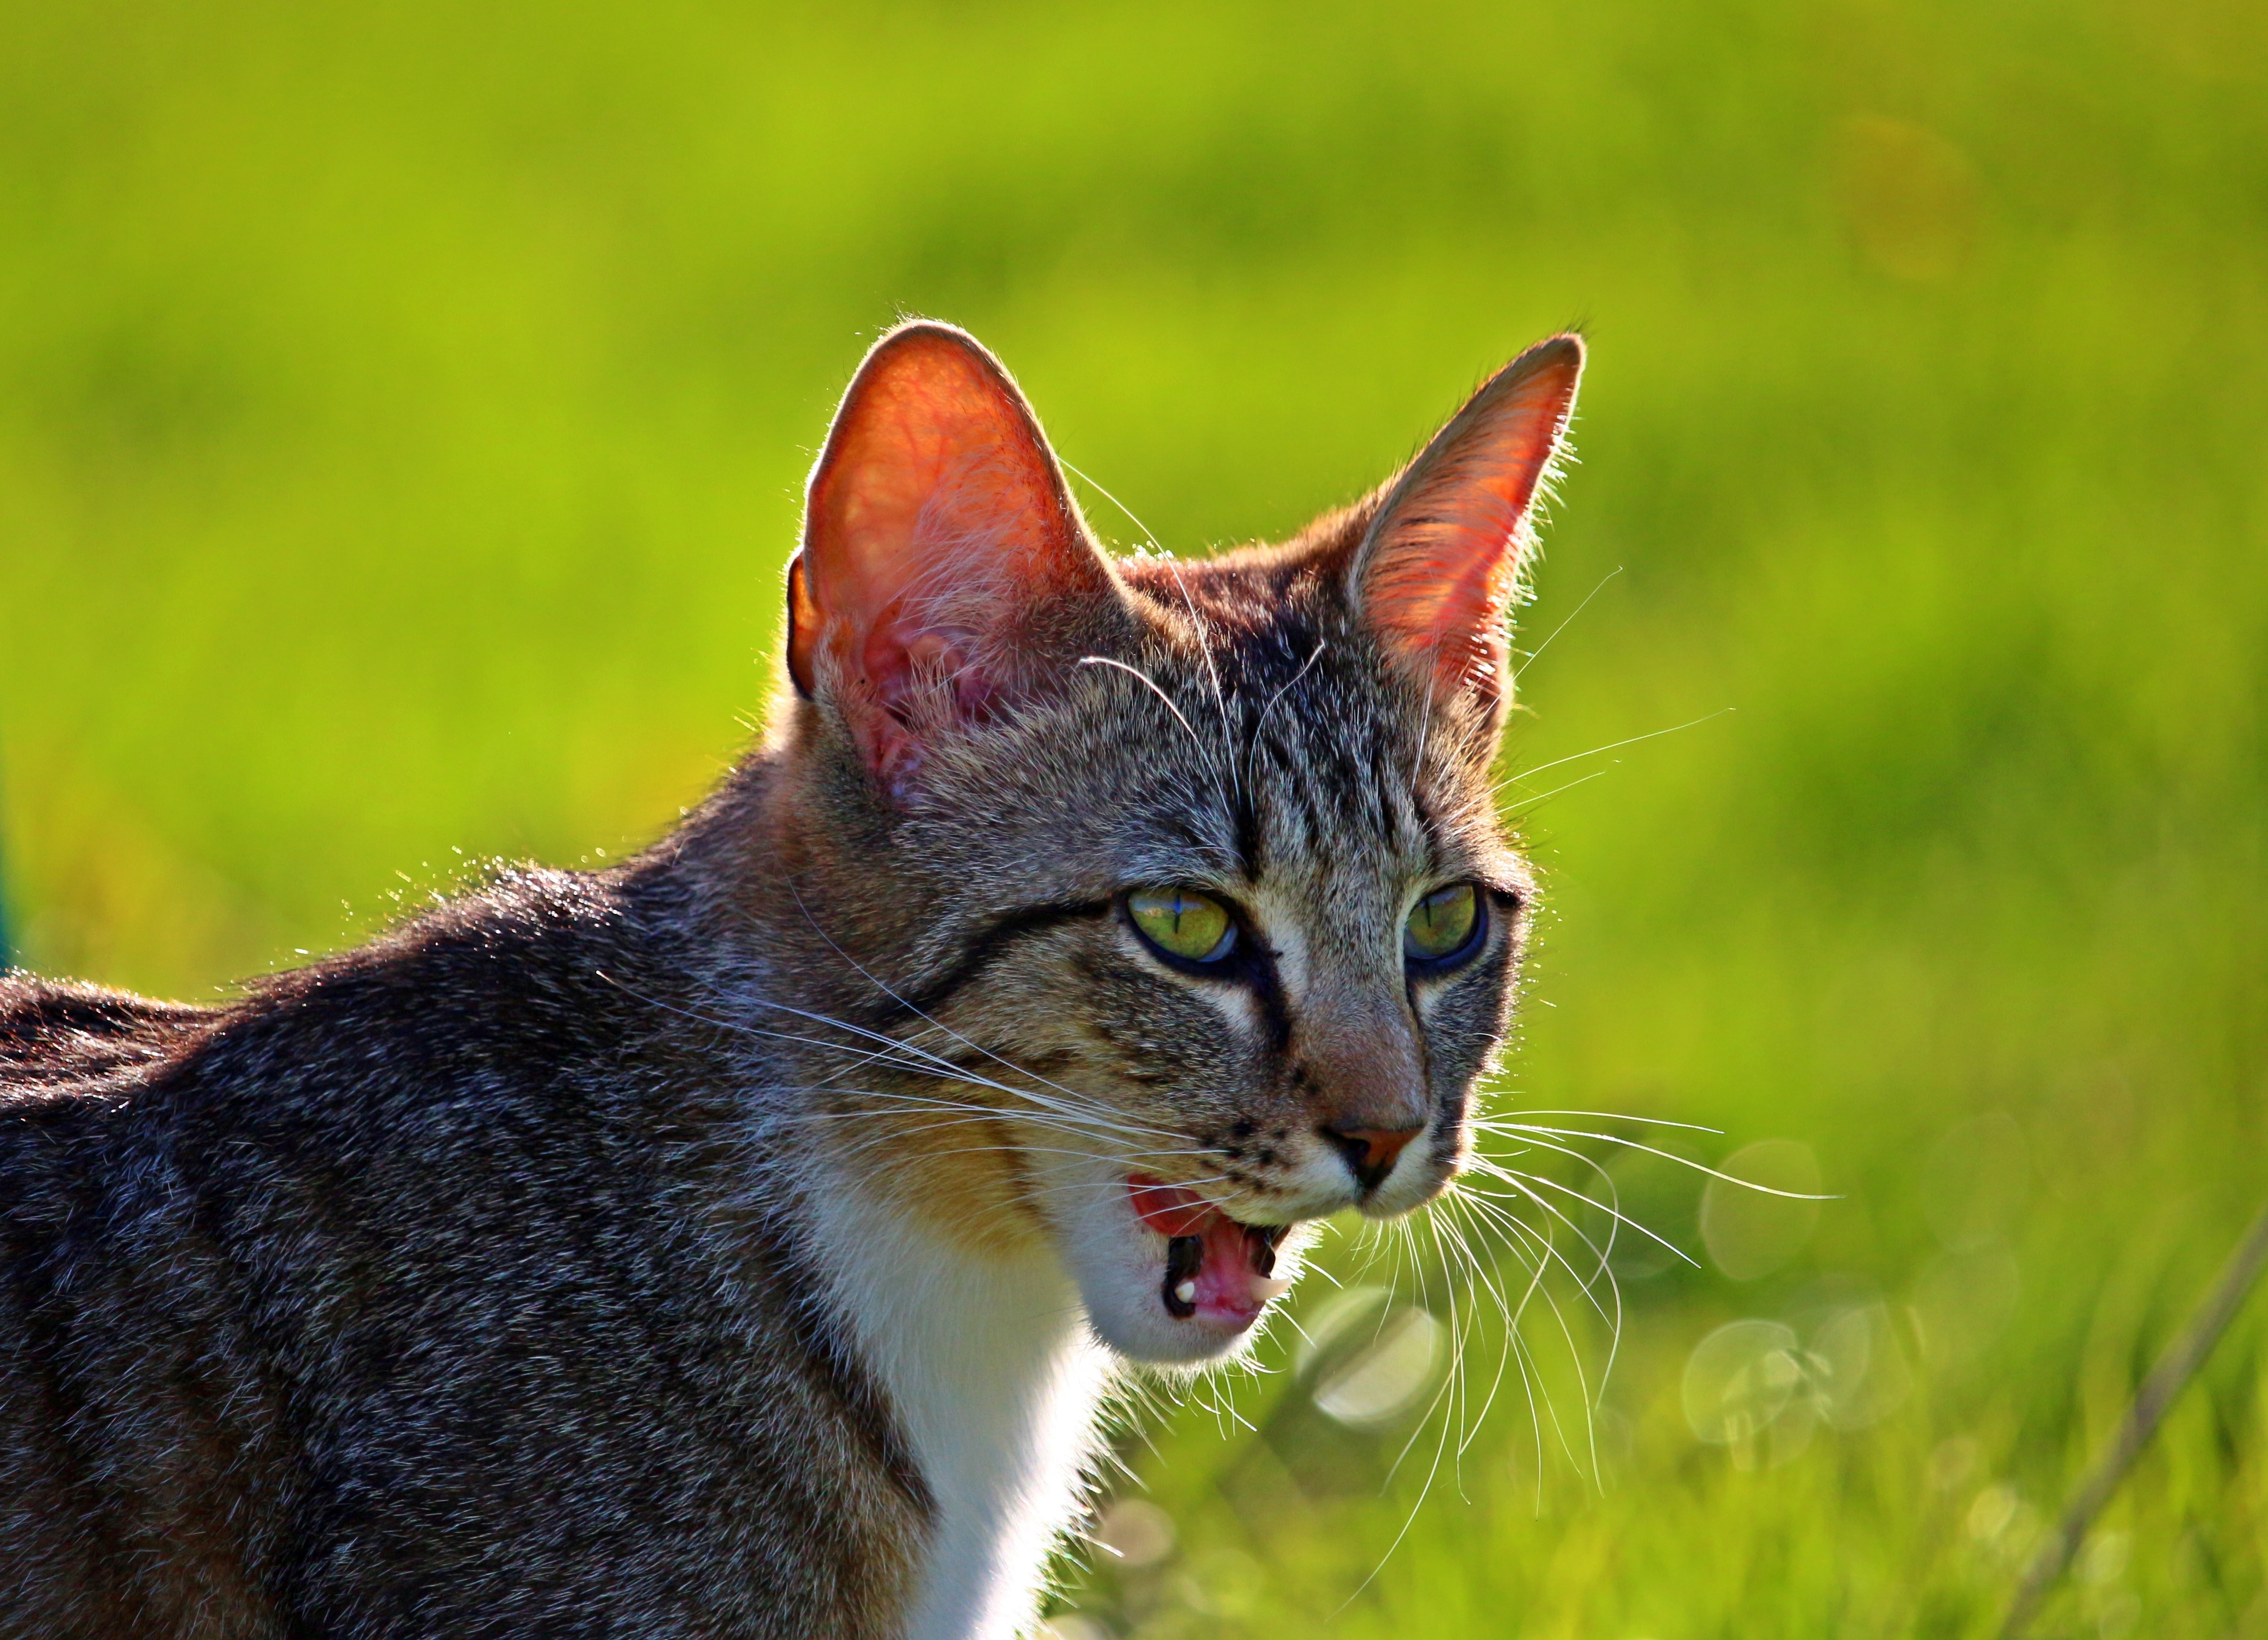
grass, wildlife, kitten, cat, mammal, fauna, close up, whiskers, vertebrate, mieze, domestic cat, mackerel, tiger cat, young cat, cat's eyes, tabby cat, european shorthair, wild cat, small to medium sized cats, cat like mammal, domestic short haired cat, rusty spotted cat